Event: Nepal Earthquake
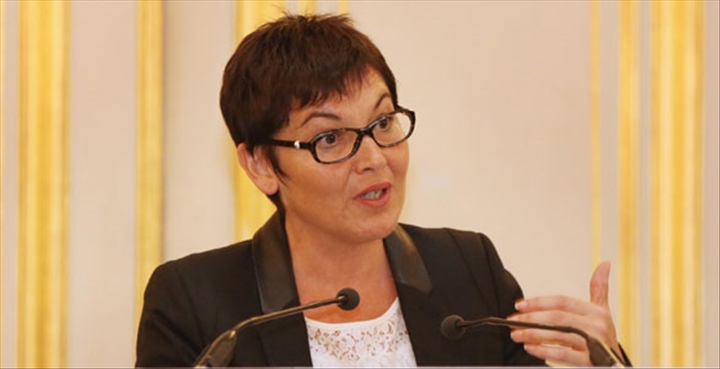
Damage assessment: no_damage